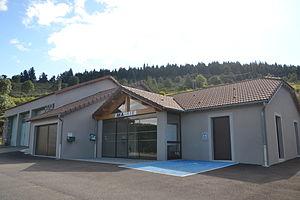
Mairie de Mazan l'Abbaye
Mazan-l'Abbaye est une commune française située dans le département de l'Ardèche, en région Auvergne-Rhône-Alpes.